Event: Nepal Earthquake
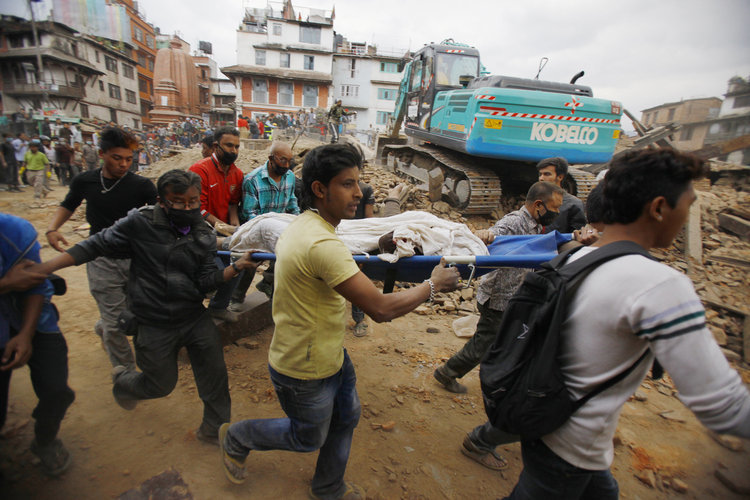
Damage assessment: damage